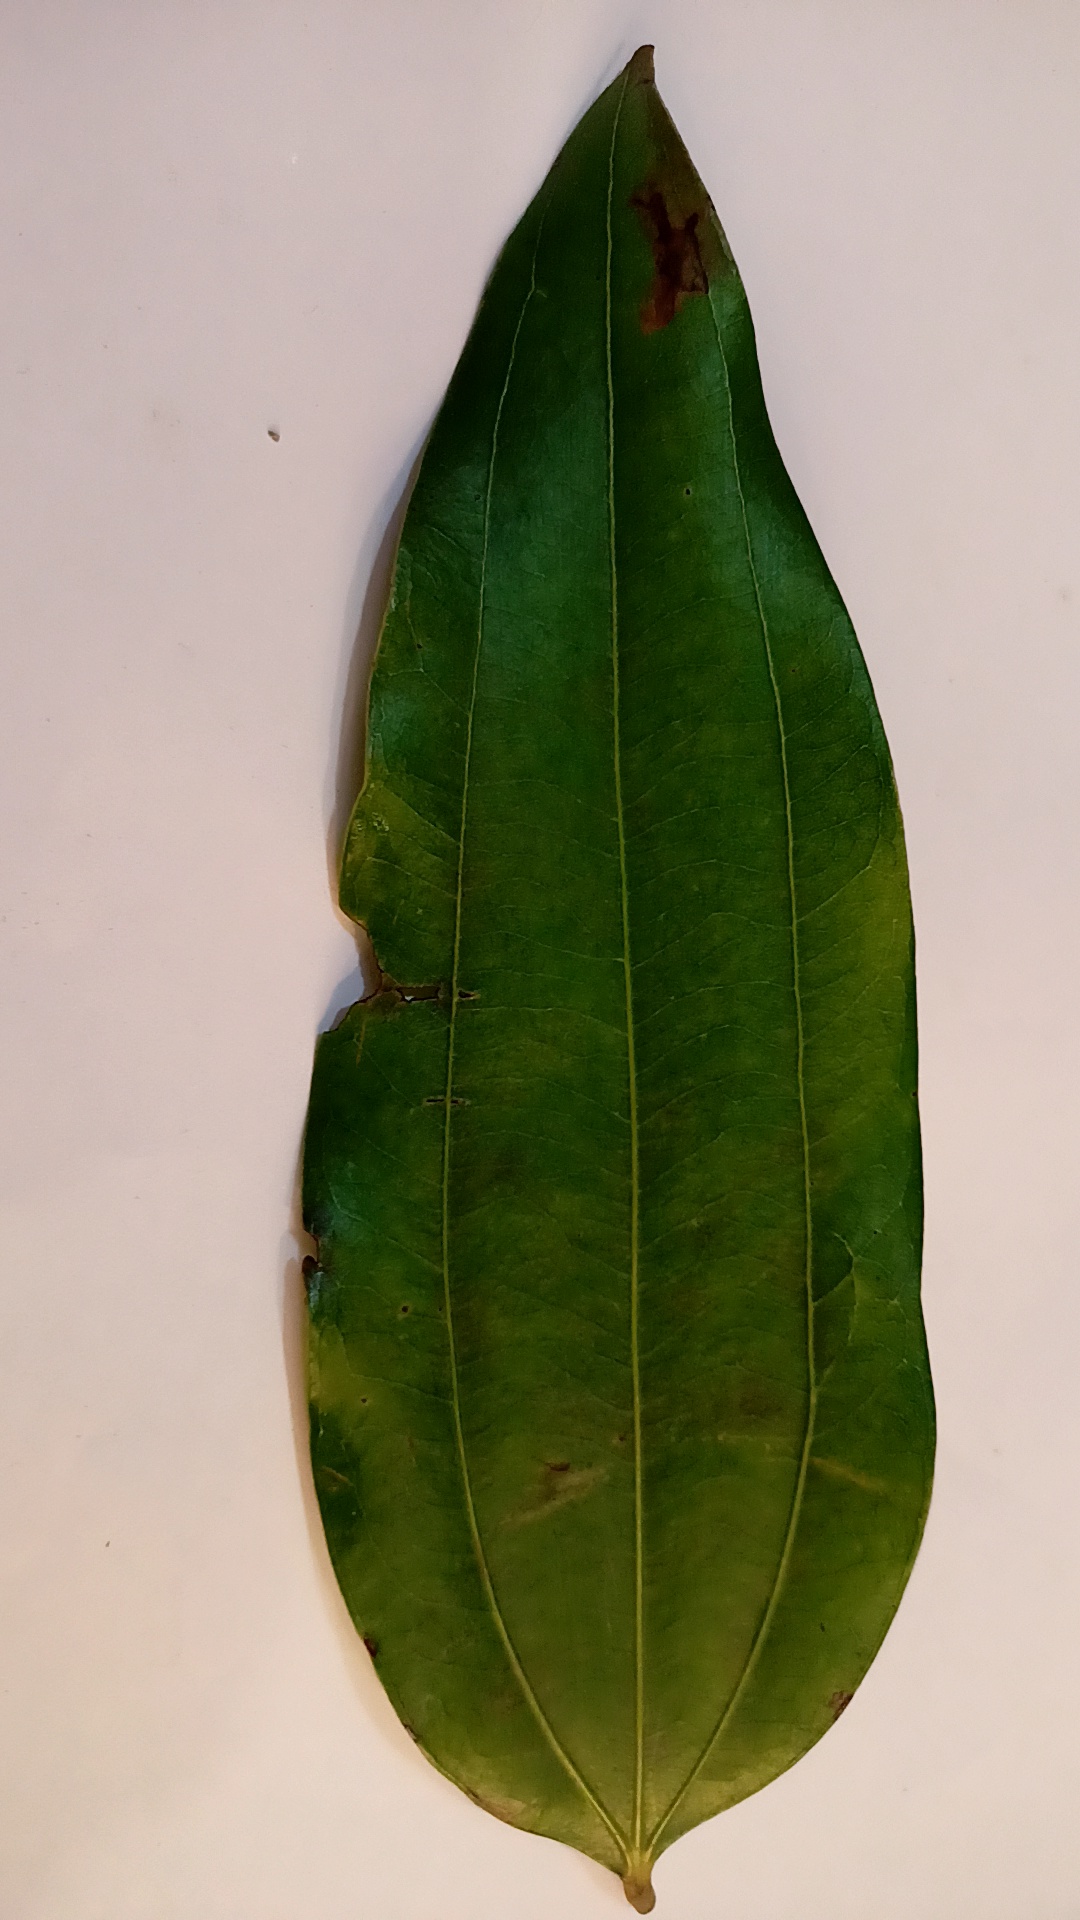
Label: Disease